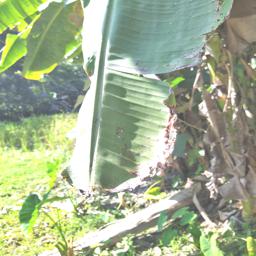
Label: JAHAJI LEAF